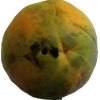
Label: papaya